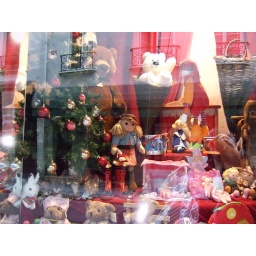
The white bear in the window display actually waves.